Slovenia in the Eurovision Song Contest 2004

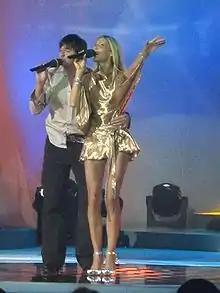
Platin performing at EMA 2004

The format of the competition consisted of five televised shows: four semi-finals held on 11, 18, 25 January 2004, and 1 February 2004, and a final held on 15 February 2004. Eight songs competed in each semi-final and public televoting exclusively determined three finalists to proceed to the final. A jury also selected four wildcard finalists out of the twenty competing songs that did not qualify from the semi-finals. Sixteen songs competed in the final where the winner was selected over two rounds of voting. In the first round, the 50/50 combination of points from a five-member expert jury and a public televote selected three songs out of the sixteen competing songs to proceed to a superfinal. The expert jury and the televote each assigned points as follows: 1-8, 10 and 12, with the top three being determined by the songs that receive the highest overall scores when the votes were combined. Ties were broken by giving priority to the song that achieved the most points from the jury. In the superfinal, public televoting exclusively determined the winner.